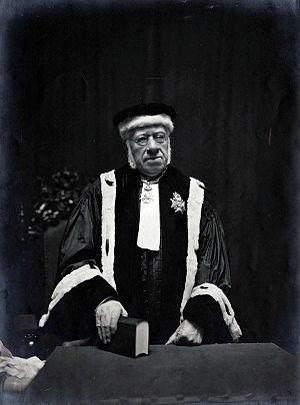
A.Ph.T. Eijssell, président de la Cour suprême des Pays-Bas, dans sa robe officielle, tenant un livre de la loi.Español: A.Ph.T. Eijssell, presidente de la Corte Suprema de Justicia de los Países Bajos, en su túnica oficial, sostiene un libro de leyes.